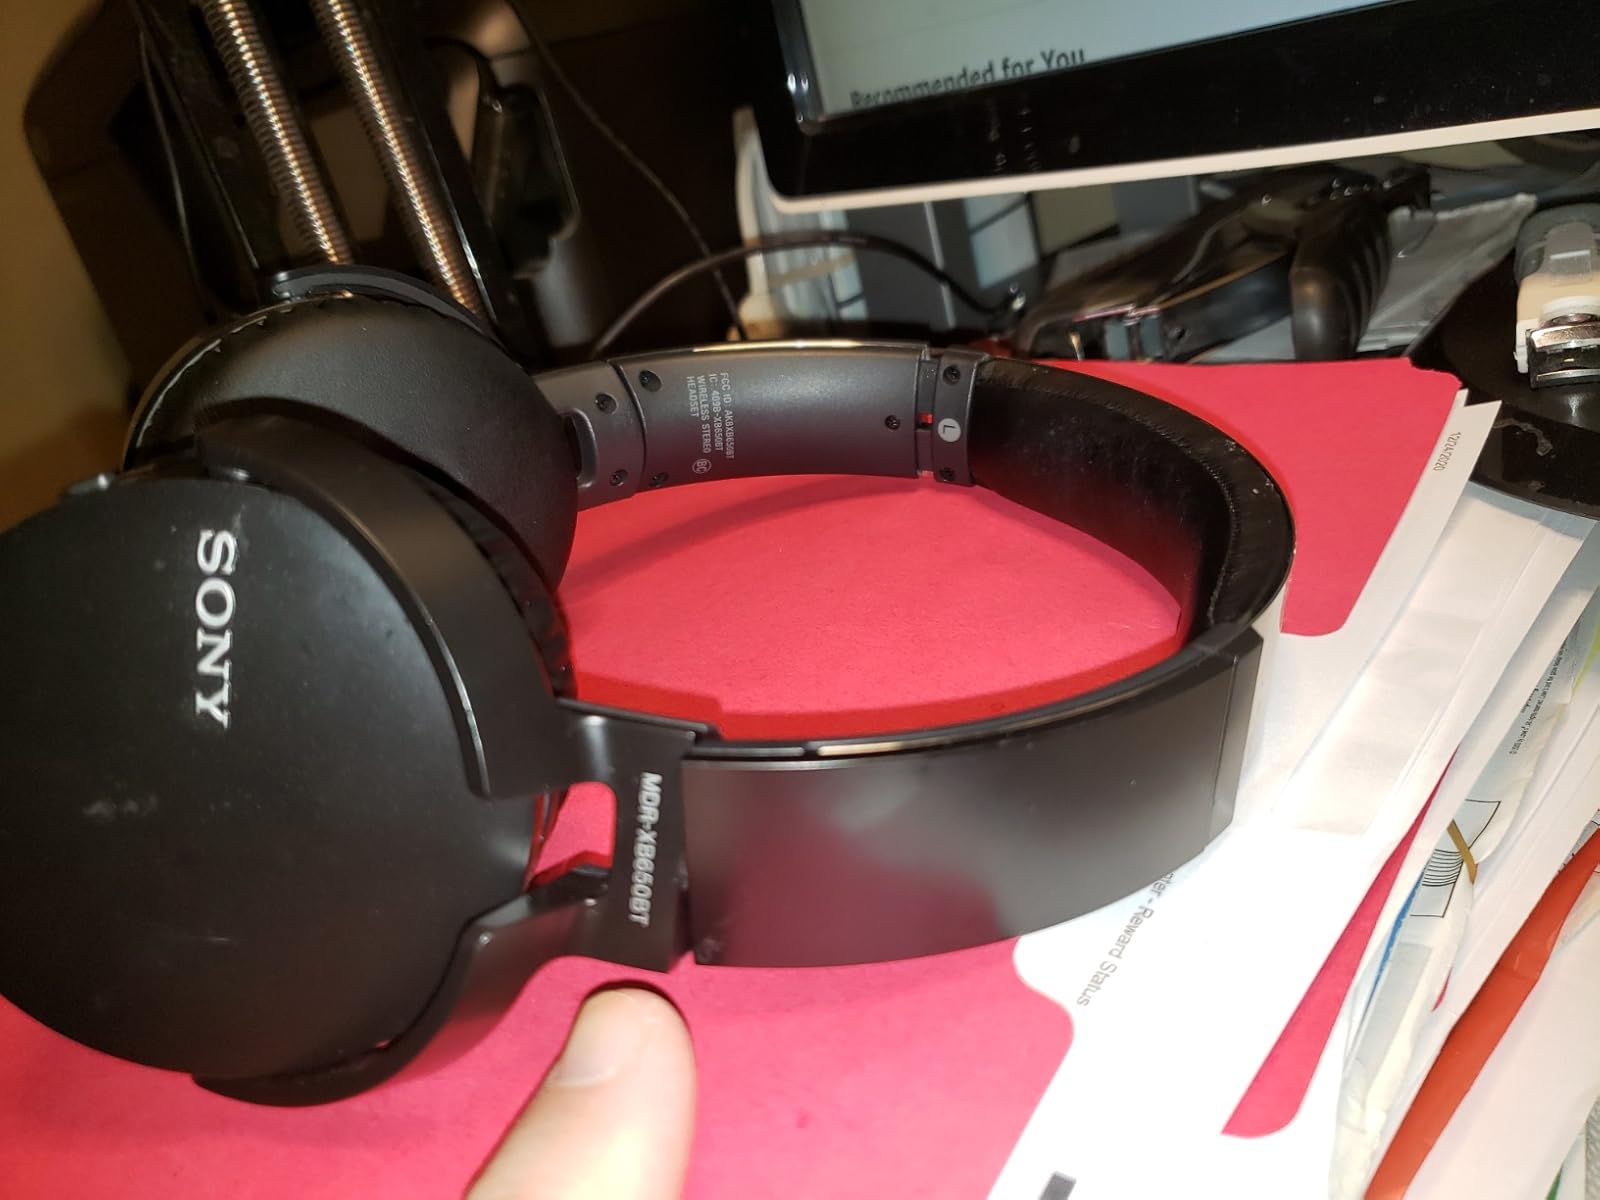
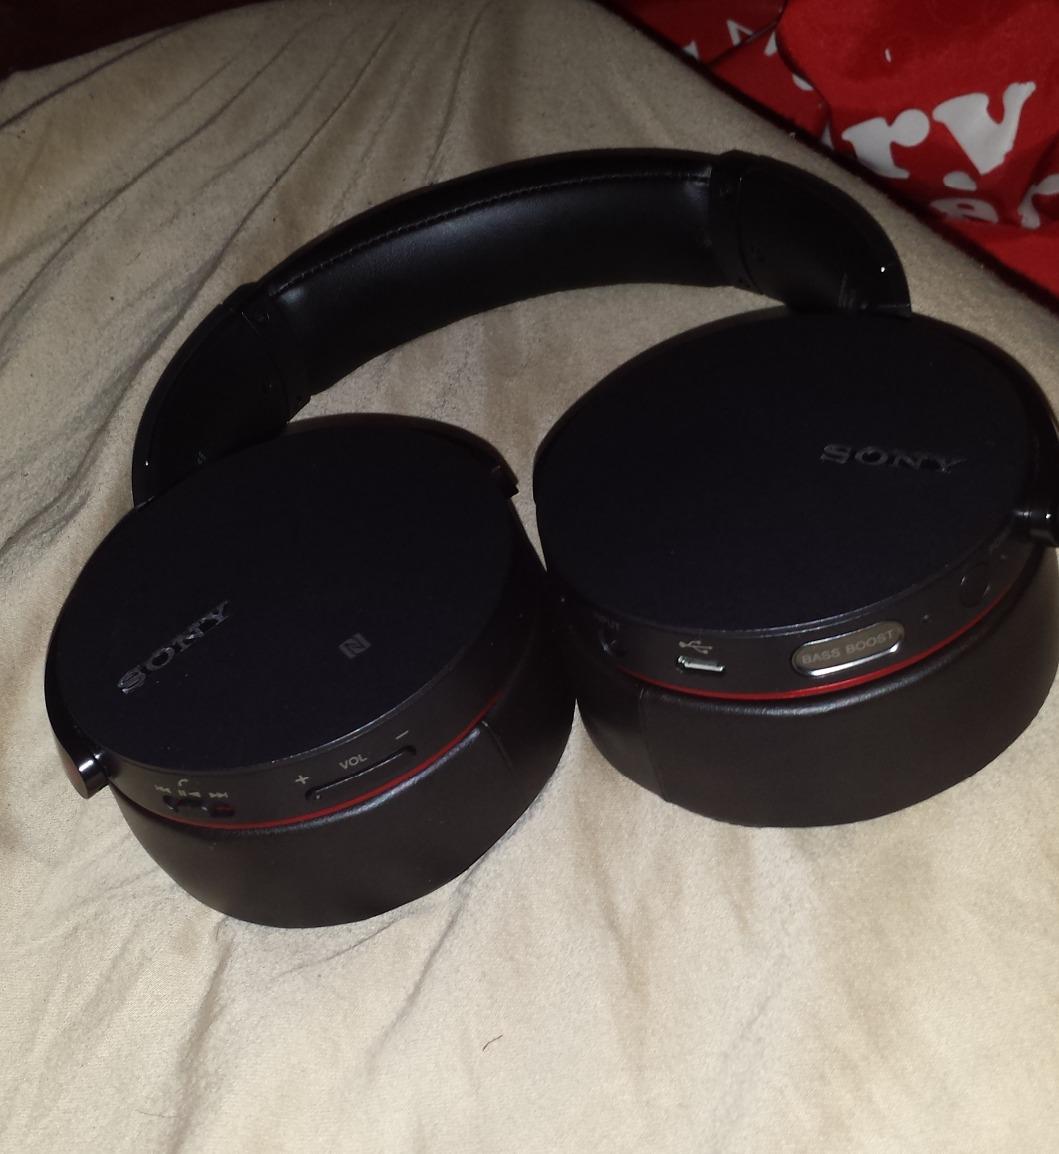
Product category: headphones
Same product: no